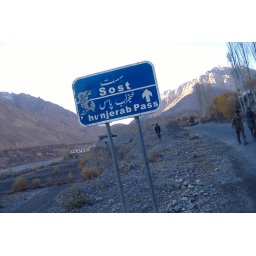
first road sign over the Pakistan border, Sost, Pakistan